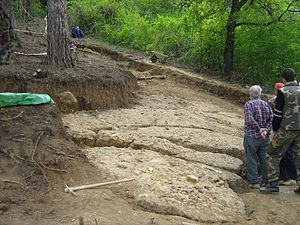
Bosniske pyramider / Udgravninger / Den formodede Solens pyramide
De bosniske pyramider er en bakke ved navn Visočica ved byen Visoko i Bosnien-Hercegovina, nordvest for Sarajevo samt nogle nærliggende bakker, der af en amerikansk-bosnier, Semir Osmanagić, hævdes at være forhistoriske pyramider. Visočicas bakketop er beliggende 767 meter over havets overflade og bakken rejser sig 213 meter fra sin fod. Bakken fik i oktober 2005 international opmærksomhed, pga. påstande om, at den indeholder en gammel menneskeskabt forhistorisk pyramide. I foråret 2006 blev det påstået, at yderligere fire bakker angiveligt skulle indeholde menneskeskabte trinpyramider.